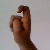
The image shows a hand gesture representing the letter 'X' in Indian Sign Language.